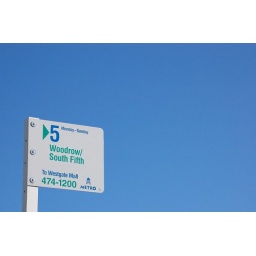
The blue in the sky just continues to amaze me.